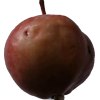
Label: Apple 18